William Lowe (civil servant)

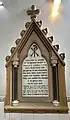
Memorial plaque inside All Saints Church (Bulandshahr)

William Henry Lowe (30 August 1831 – 30 July 1862), was a British district magistrate and collector of the district of Bulandshahr, during British rule of India. He led the funding of the construction of the All Saints Church in Bulandshahr. The Lowe memorial building by the district magistrate's court in Bulandshahr was named for him. He died at age 30 of natural causes.